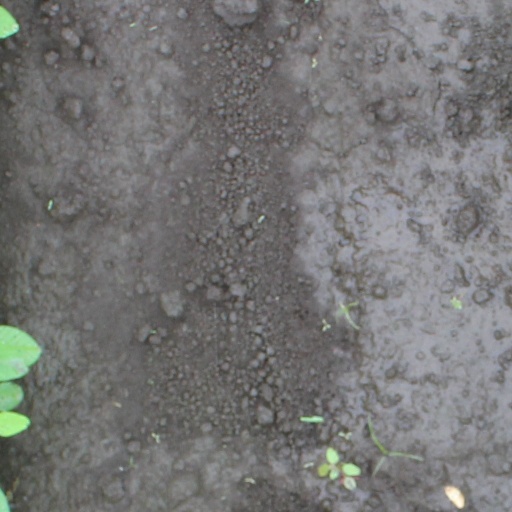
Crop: soybean